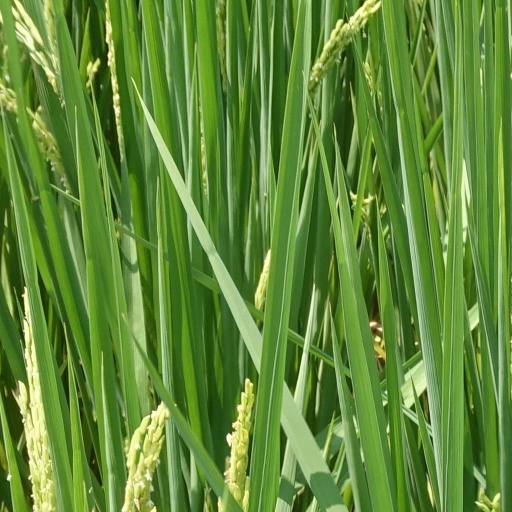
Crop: rice